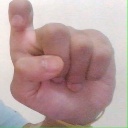
अक्षर: इ